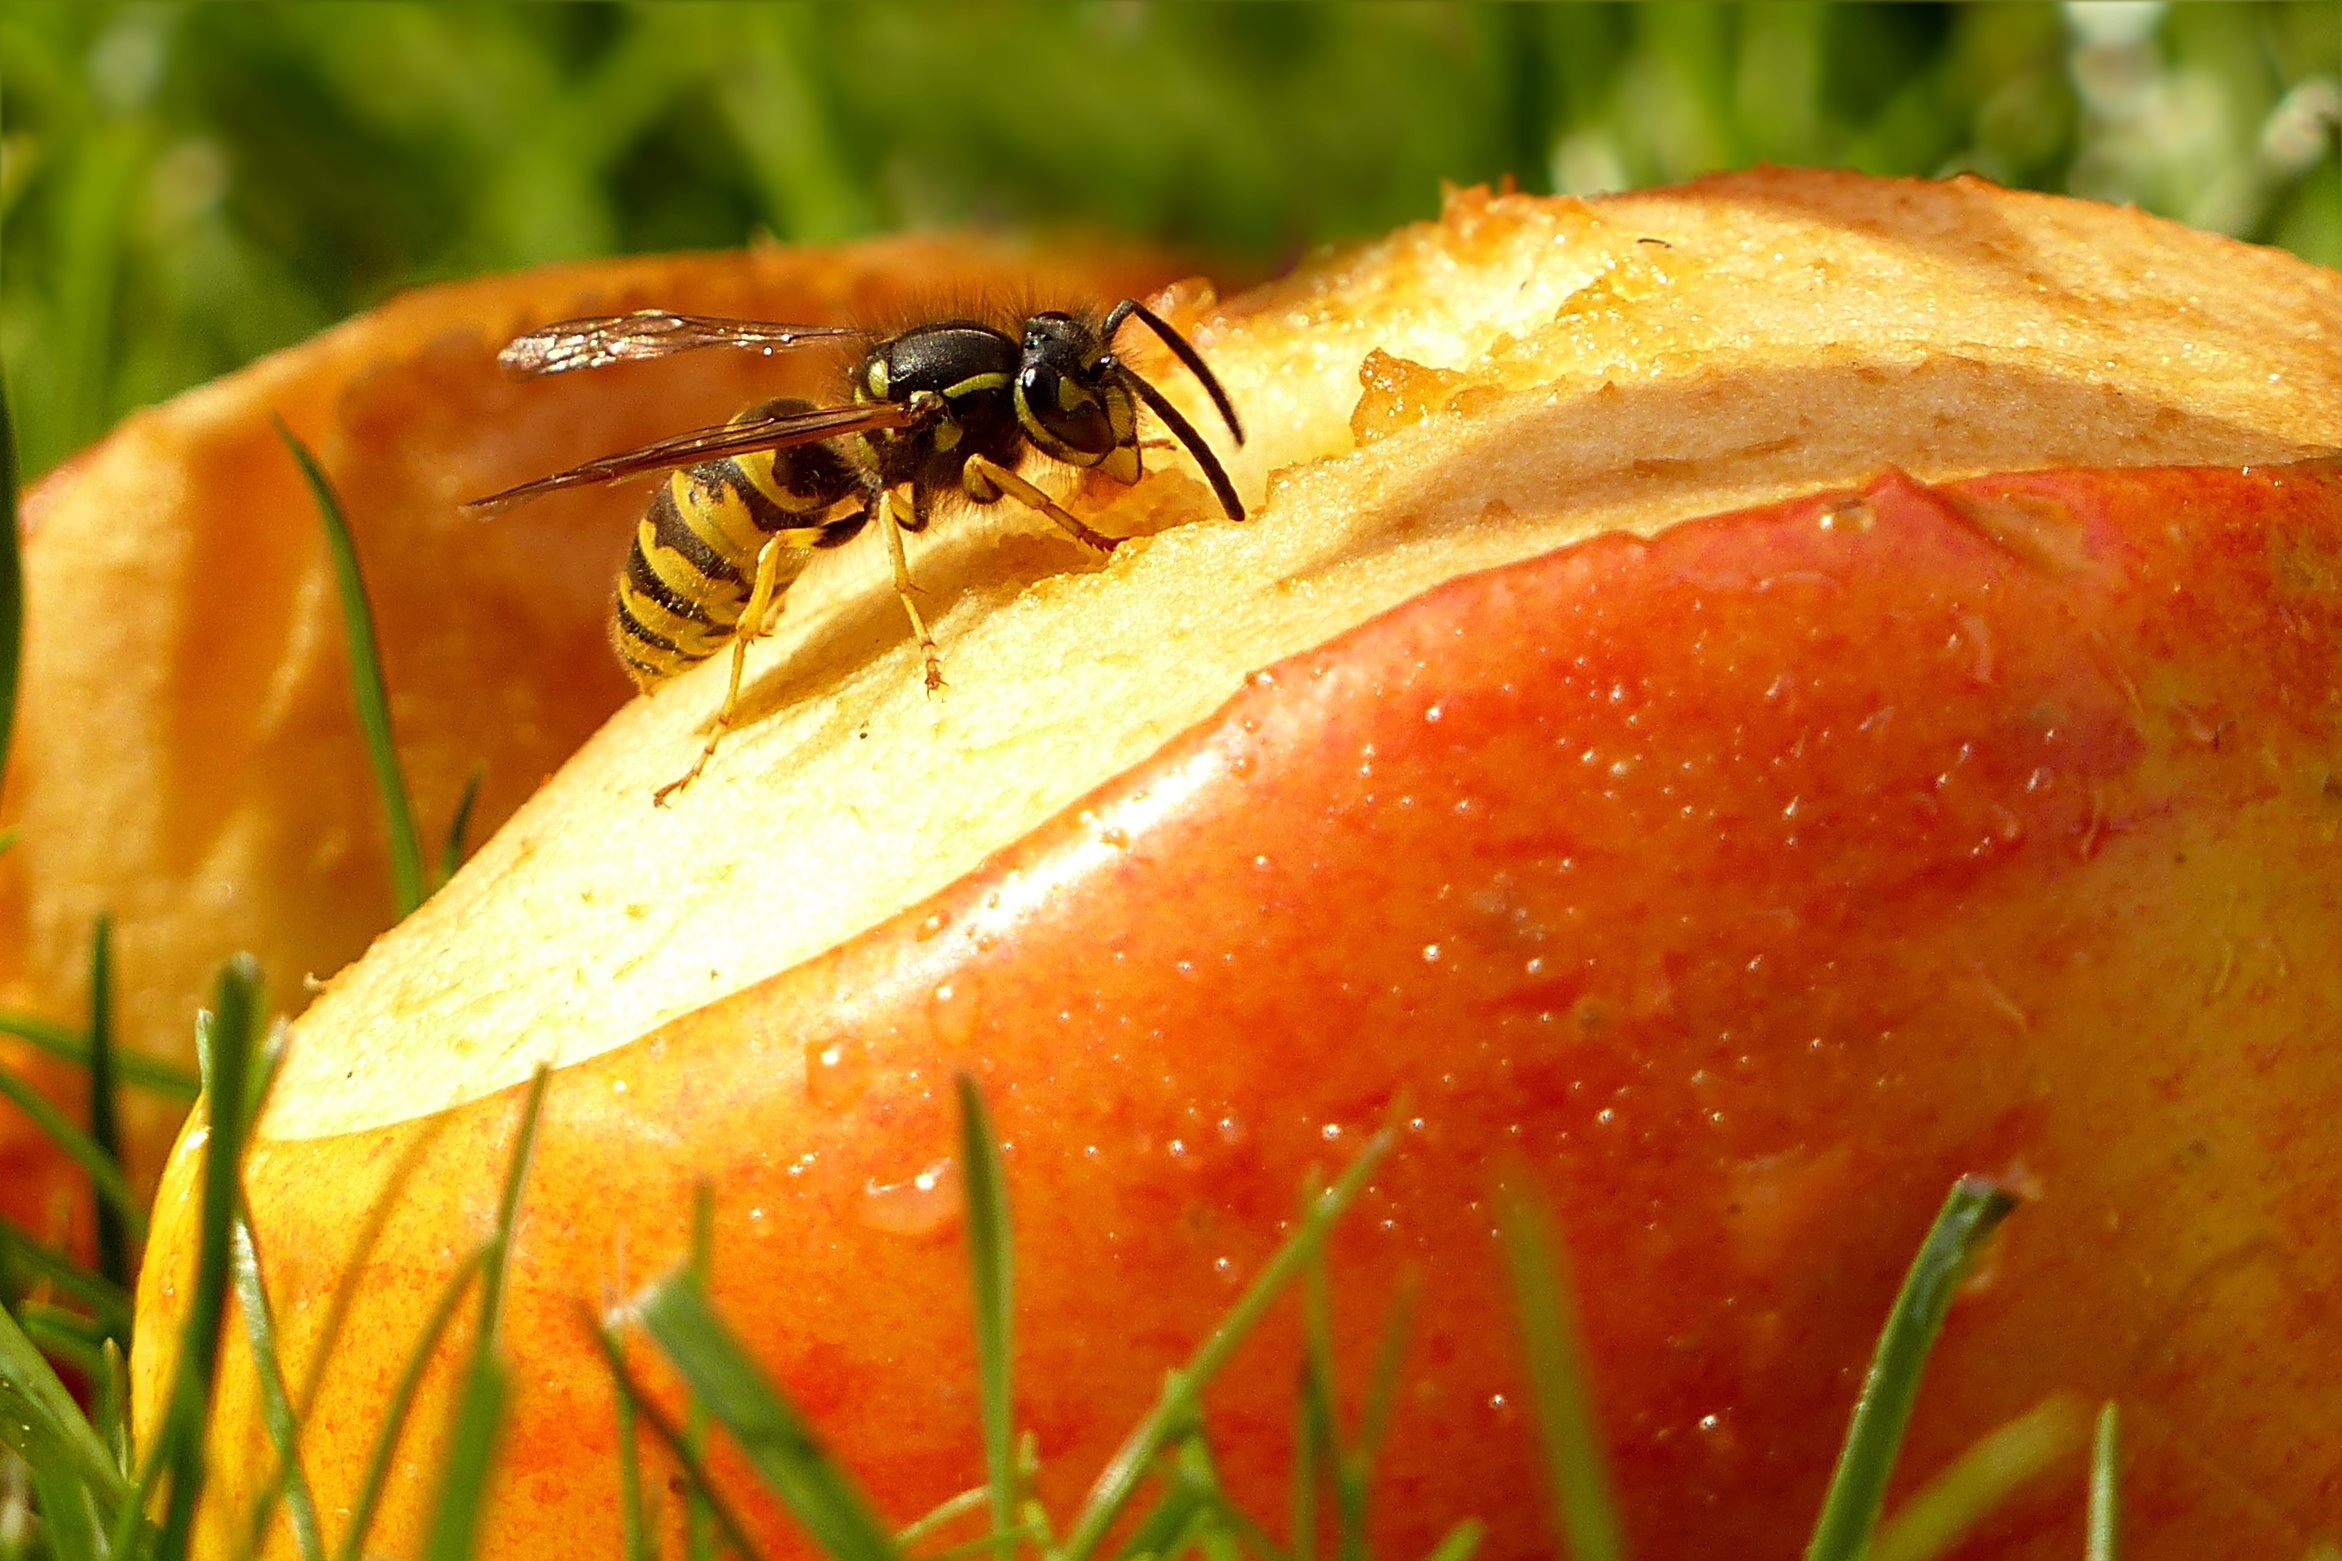
apple, leaf, flower, animal, food, produce, insect, autumn, garden, invertebrate, close up, wasp, foraging, macro photography, morja